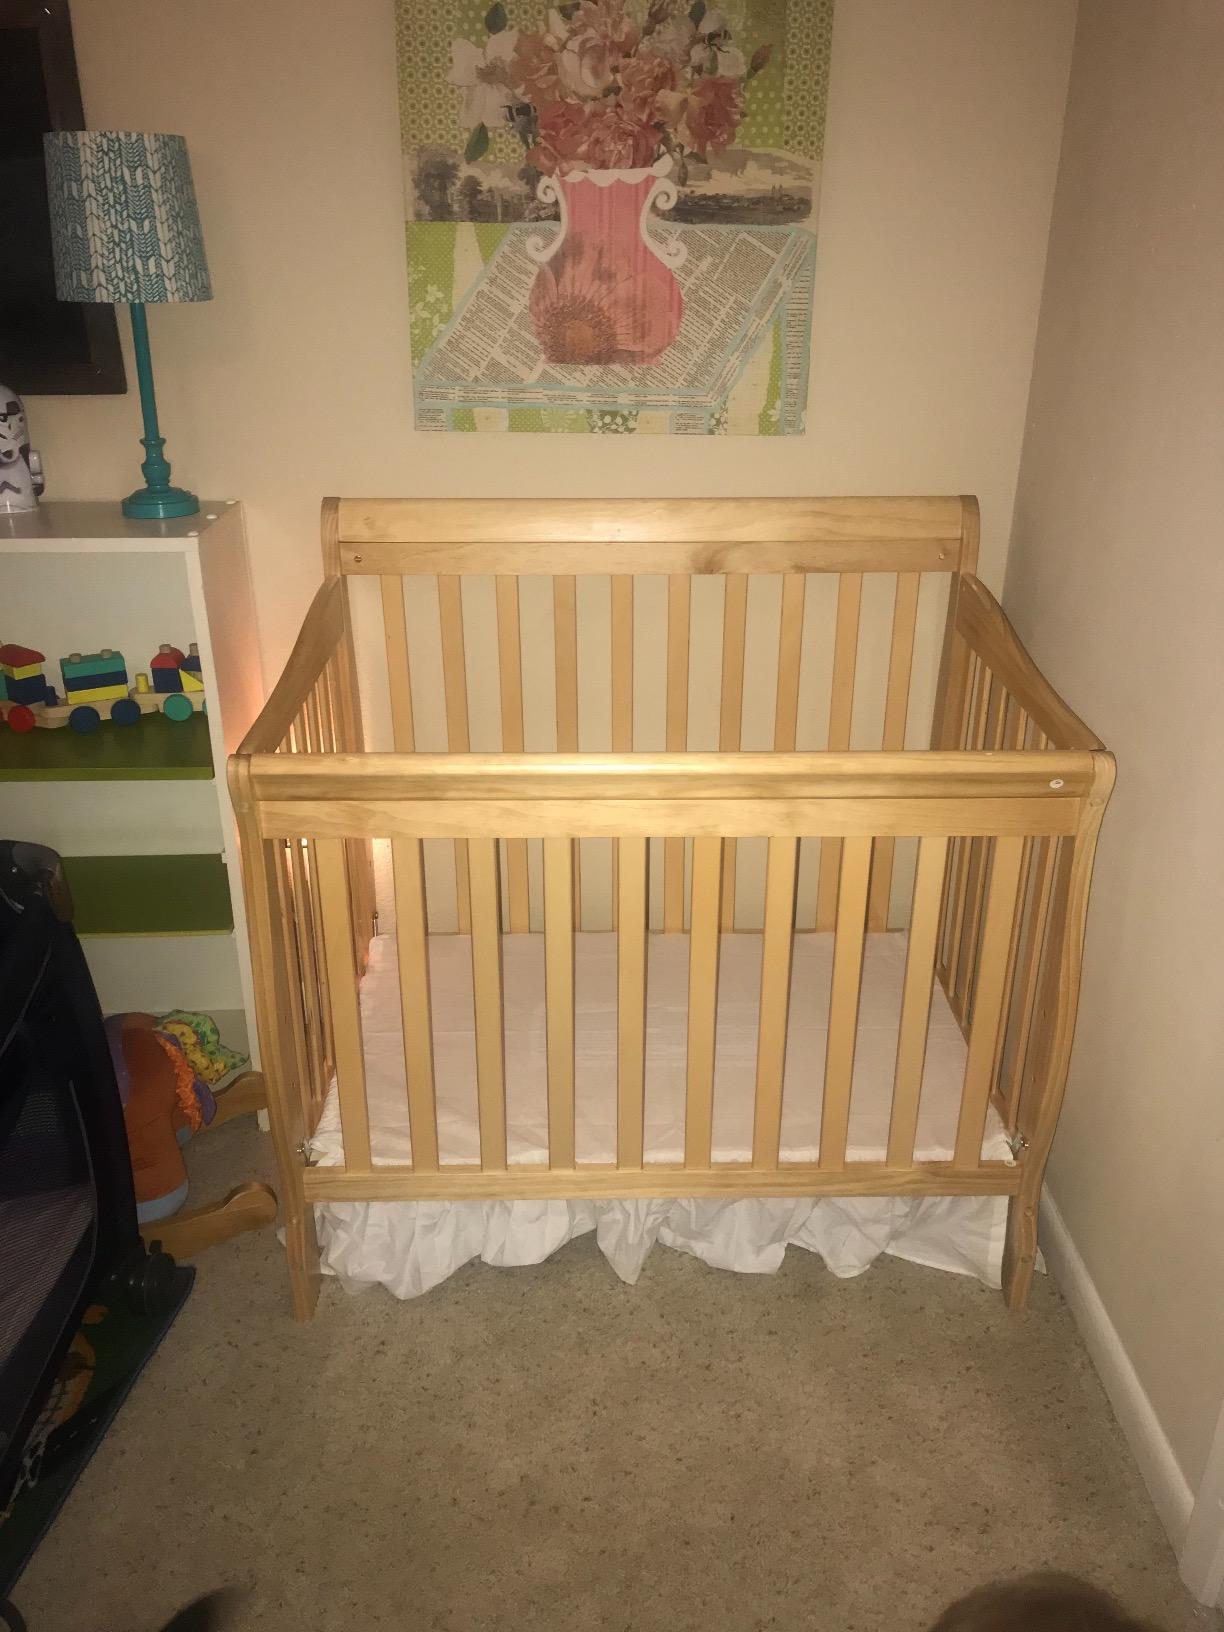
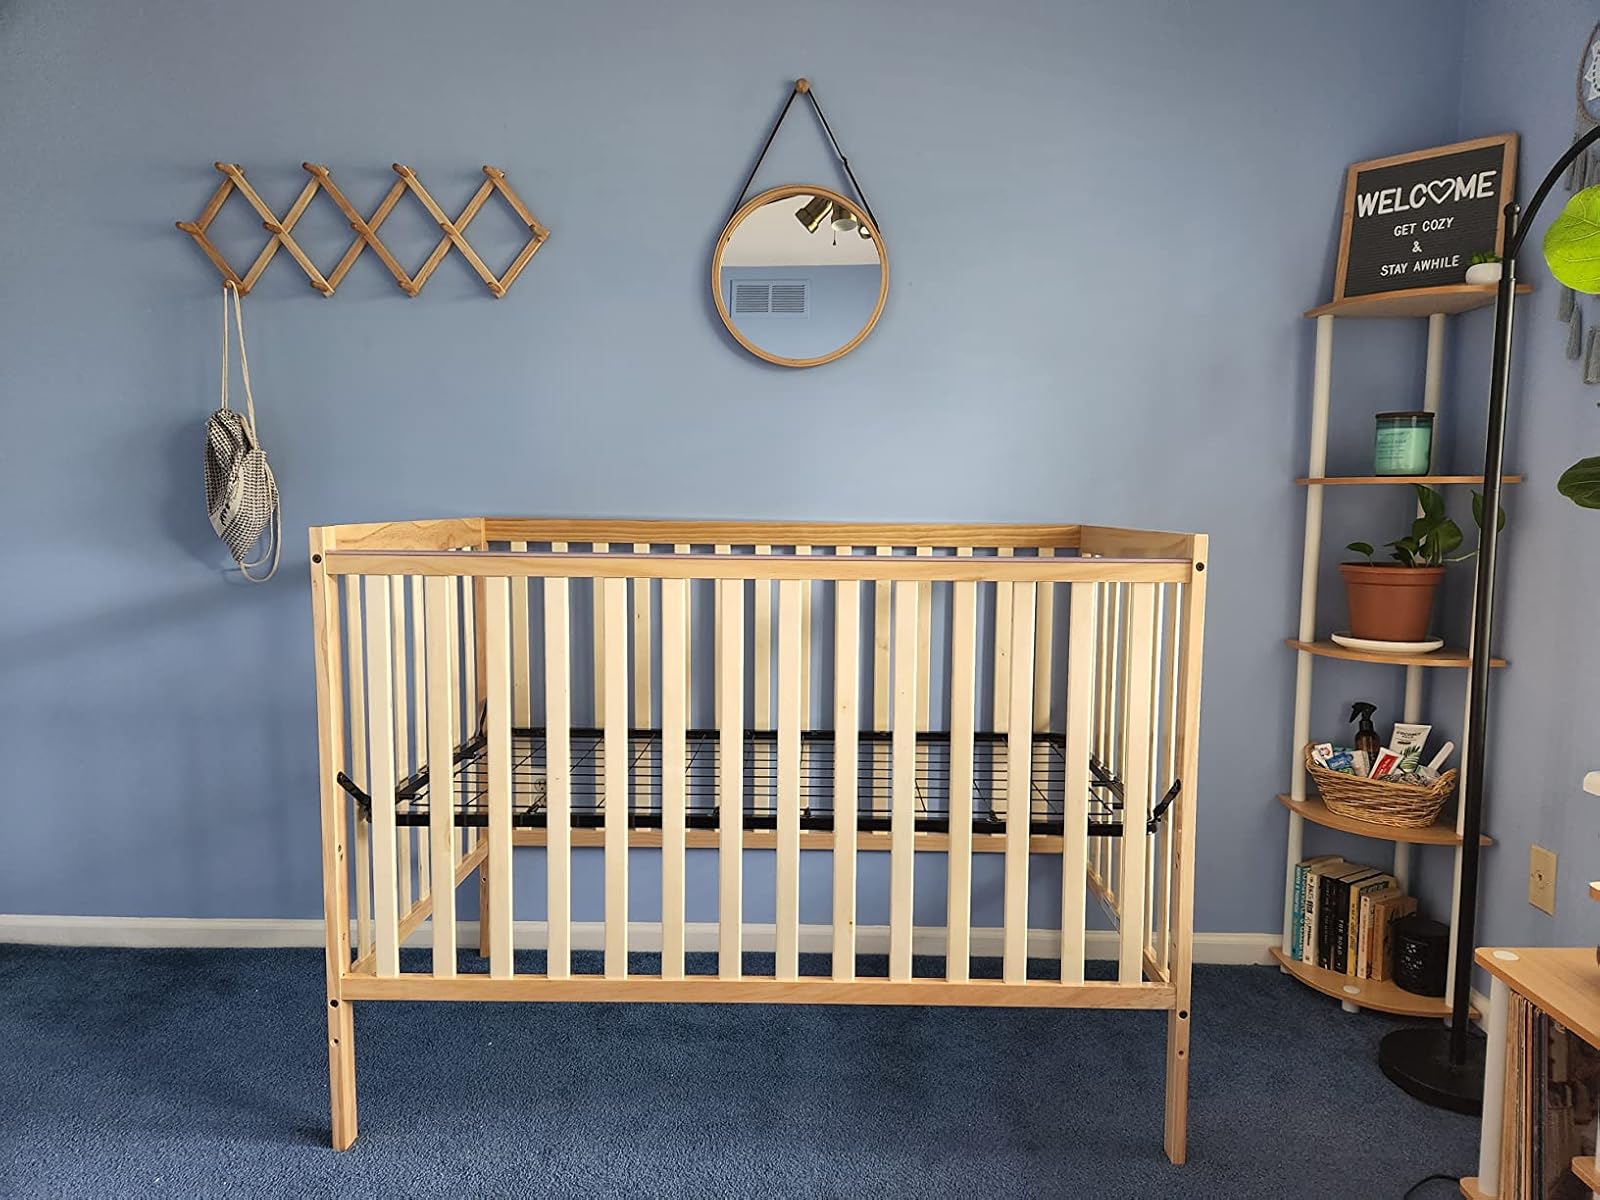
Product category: products_crib
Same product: no